Claude A. Williams

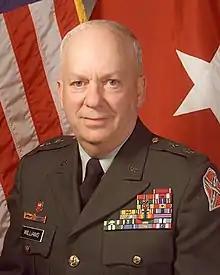

Claude Alan Williams is a retired United States Army major general and former Adjutant General of Virginia.